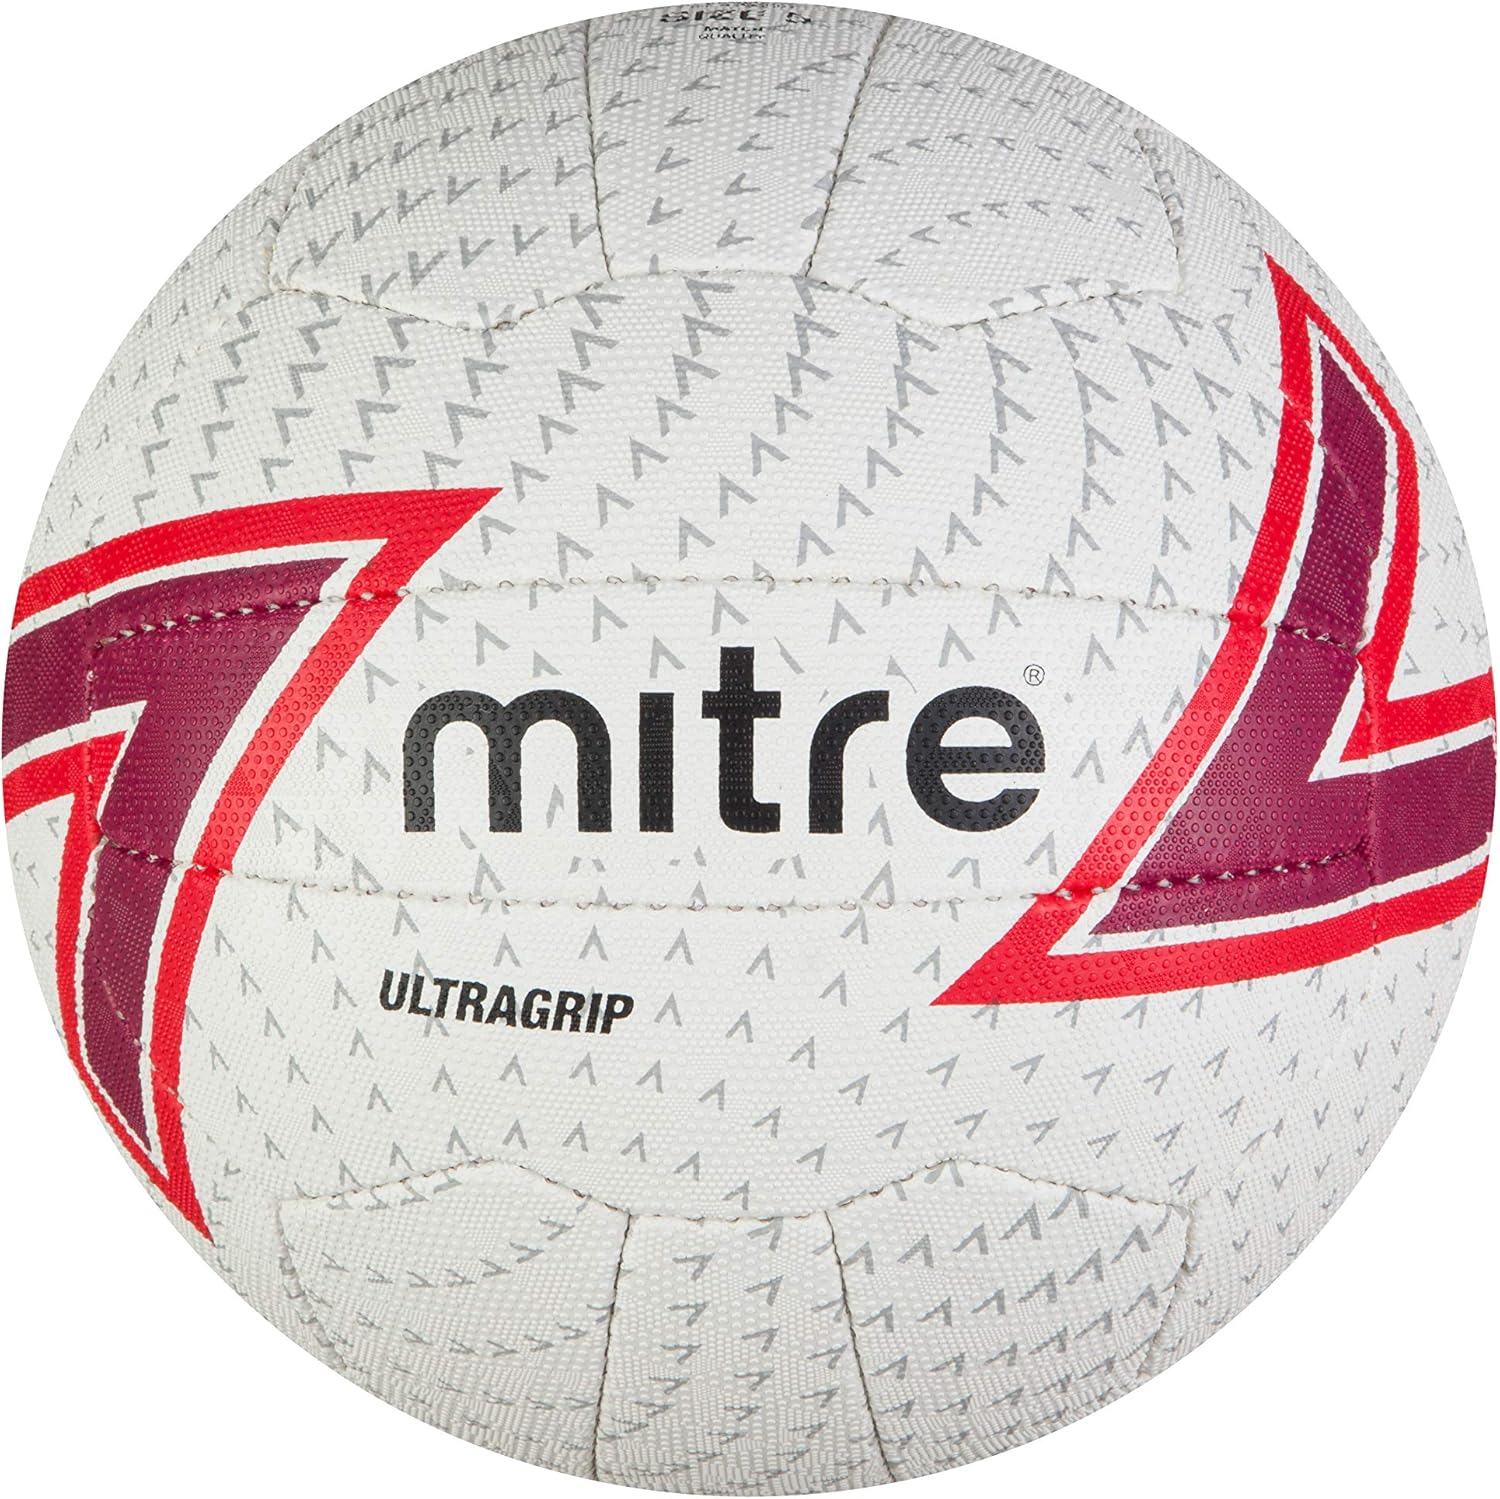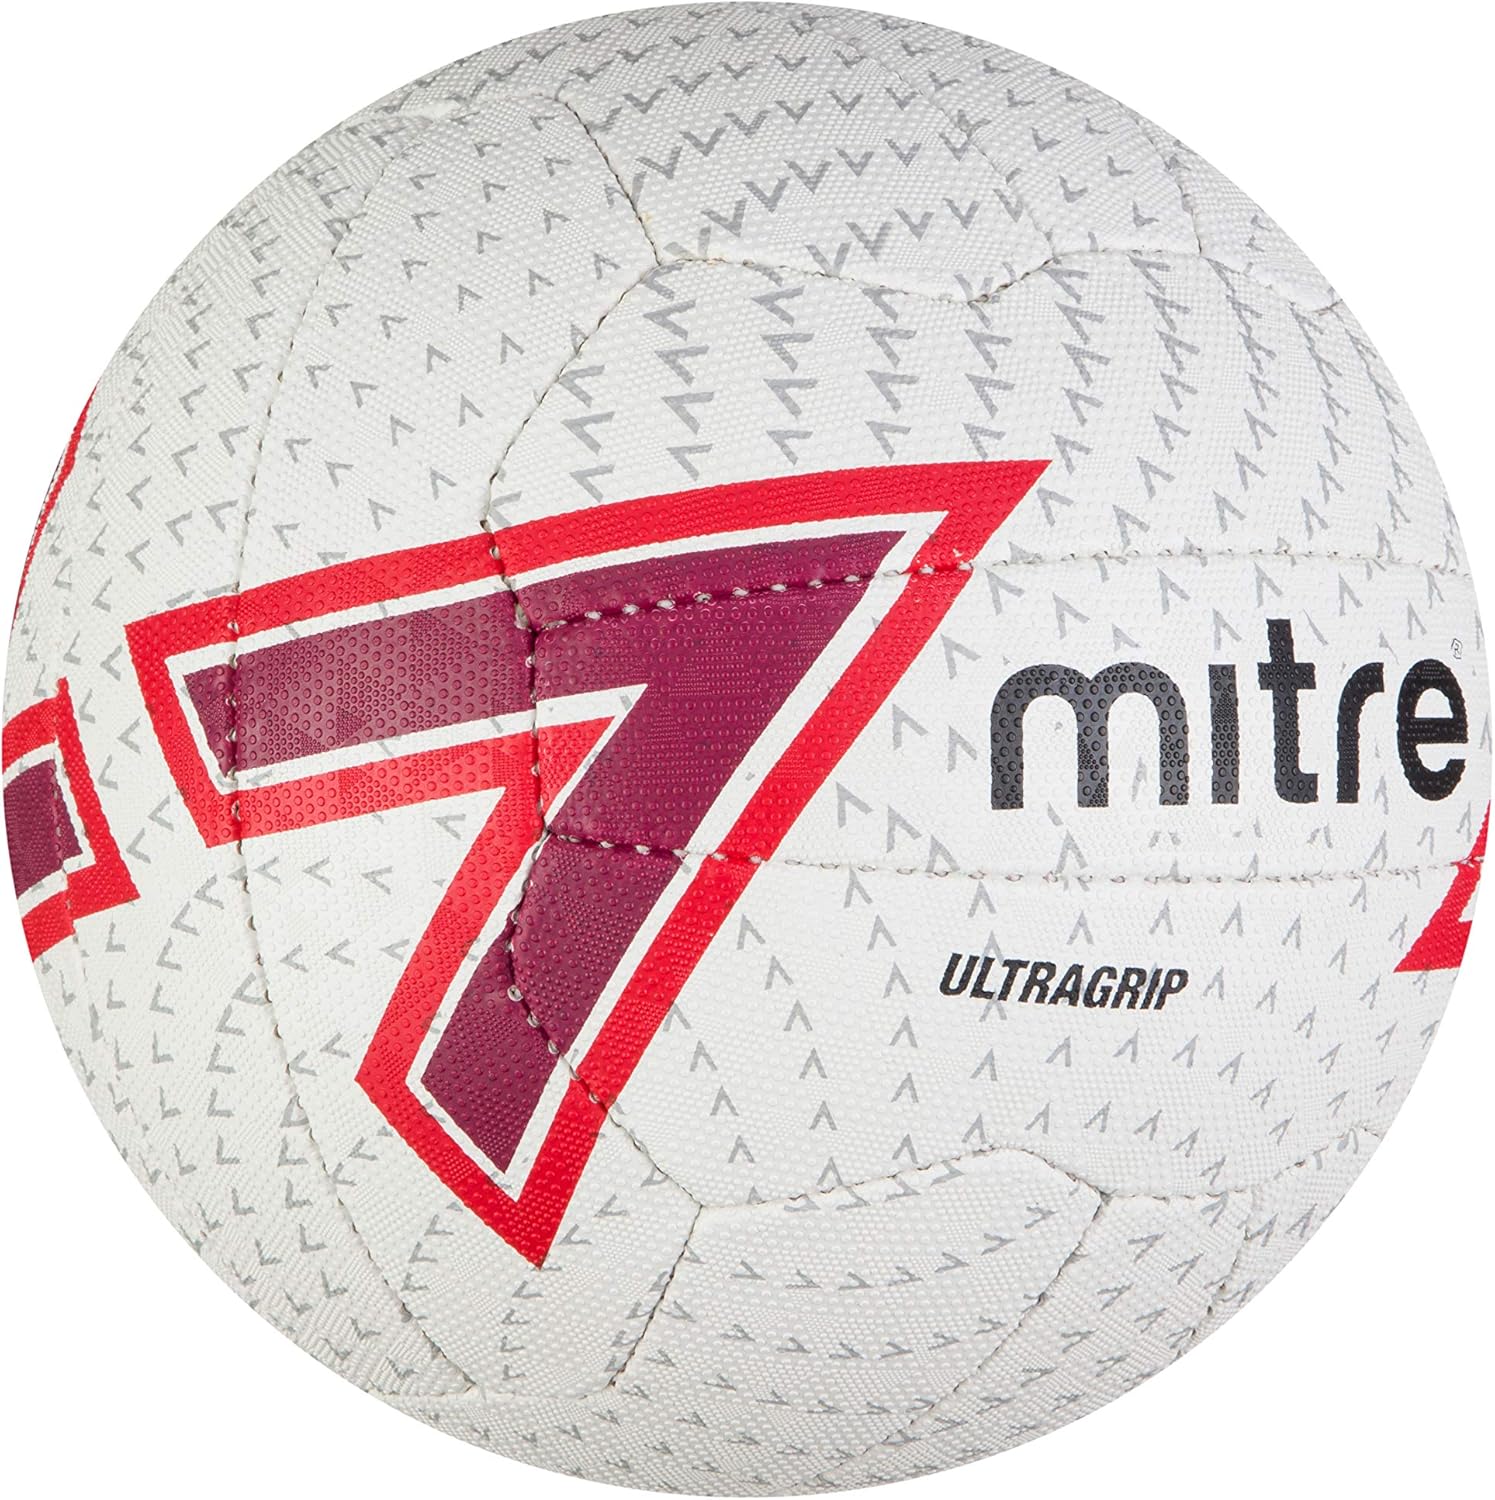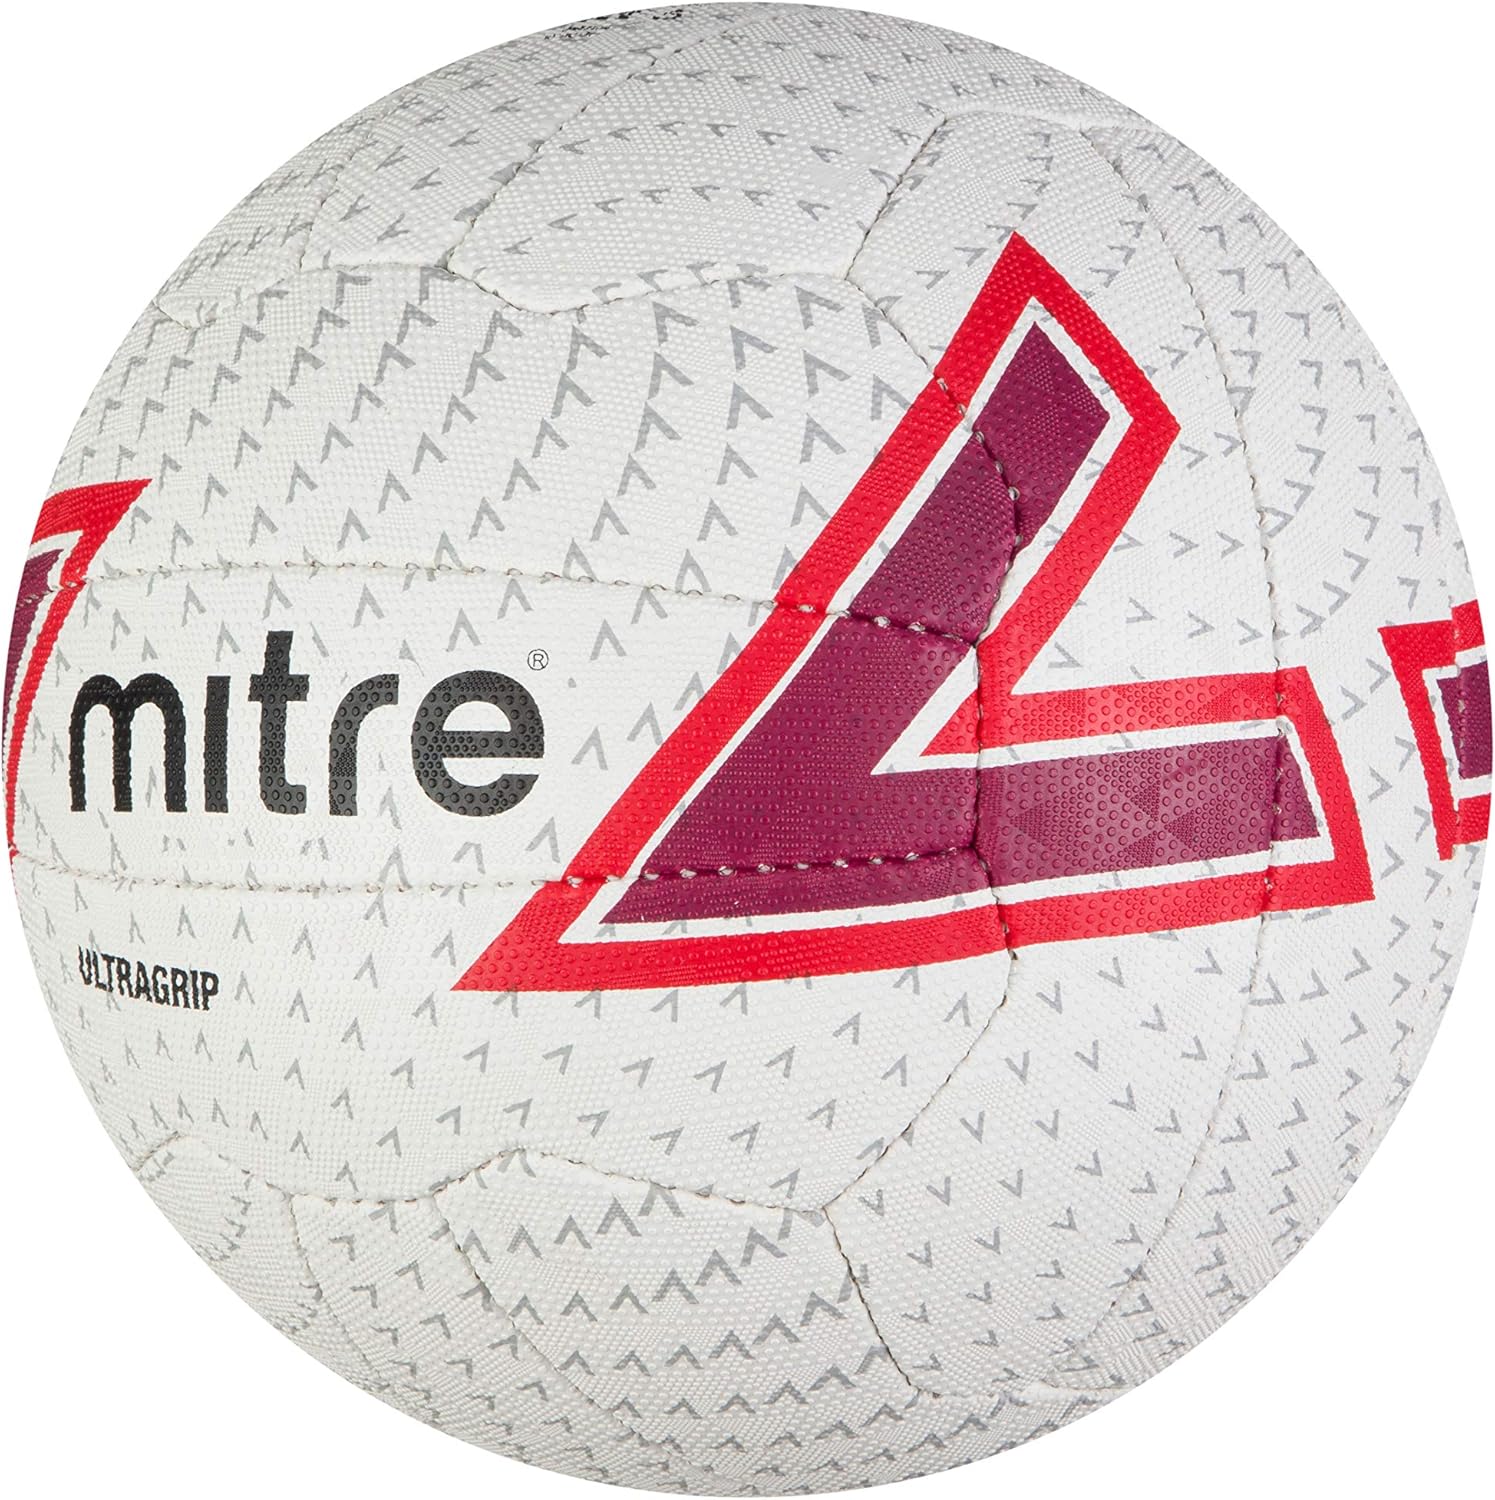
mitre Ultra Grip Match Netball
Category: Sports & Outdoors
Mitre's ultragrip is a massively popular club match ball. With three types of grip, this highly durable ball will last all season. Mitre is the world’s original sports brand. For over 200 years, we’ve been shouting our love and passion for the game. Even after all this time, we’re still the innovators, working hard to ensure our products always deliver.
Features: The most popular club match ball in the world | Plays beautifully on all surfaces and in all conditions | Special 'pyramid' emboss offers 3 types of pimple for extra control